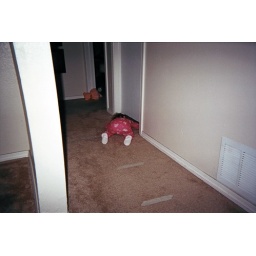
Natasha peeking underneath the bathroom door / Natasha mirando por debajo de la puerta del bano